Cerro Largo Department

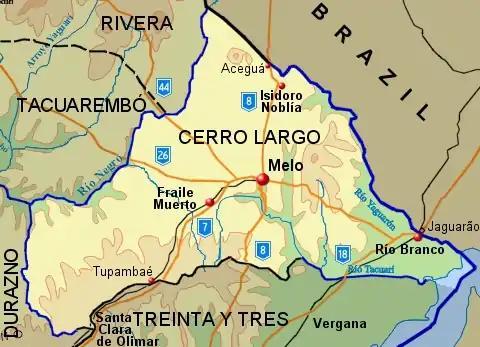
Topographic map of Cerro Largo Department showing main populated places and roads

Cerro Largo Department is a department of Uruguay. Its capital is Melo. It is located in the east of the country, bordering Brazil to its northeast with Yaguaron River as the natural border, Treinta y Tres Department to its south, Durazno Department to its west and the departments of Tacuarembó and Rivera to its northwest with Negro River as its natural border with them.